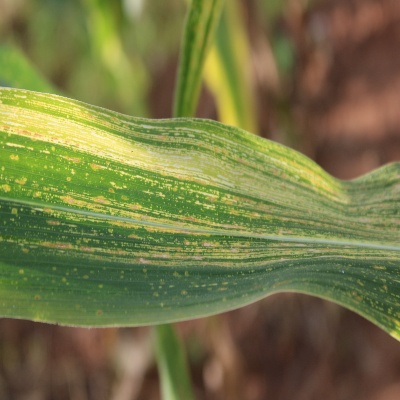
Crop: Maize
Condition: streak virus